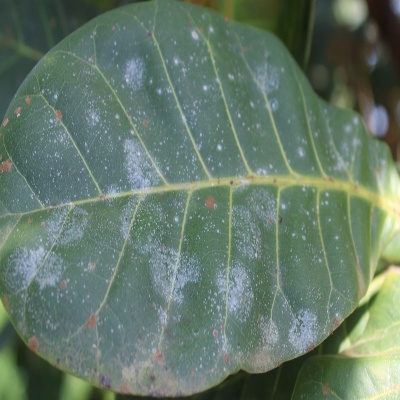
Crop: Cashew
Condition: red rust